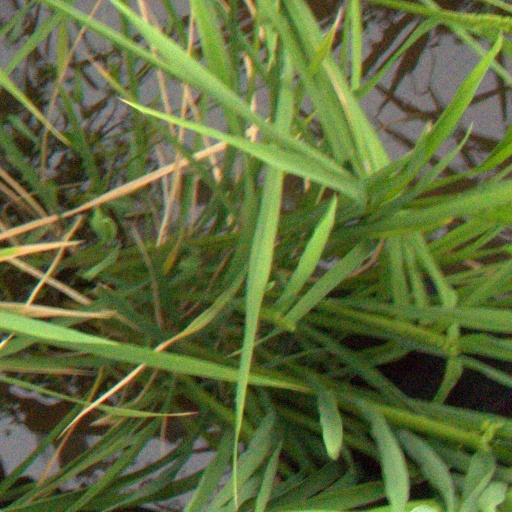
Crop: rice